Baijiu

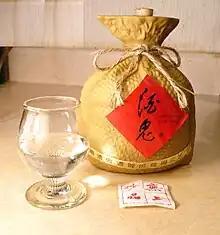
A glass and bottle of “Jiugui” brand baijiu

Baijiu, or shaojiu, is a colorless Chinese liquor typically coming in between 35% and 60% alcohol by volume (ABV). Each type of baijiu uses its own type of "qū" for fermentation to create a distinct and characteristic flavor profile.